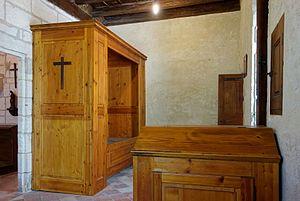
Cellule dans la Chartreuse du Val de Bénédiction à Villeneuve-lès-Avignon.
La chartreuse Notre-Dame-du-Val-de-Bénédiction est une ancienne chartreuse datant du Moyen Âge, située à Villeneuve-lès-Avignon, dans le département du Gard en région Occitanie.